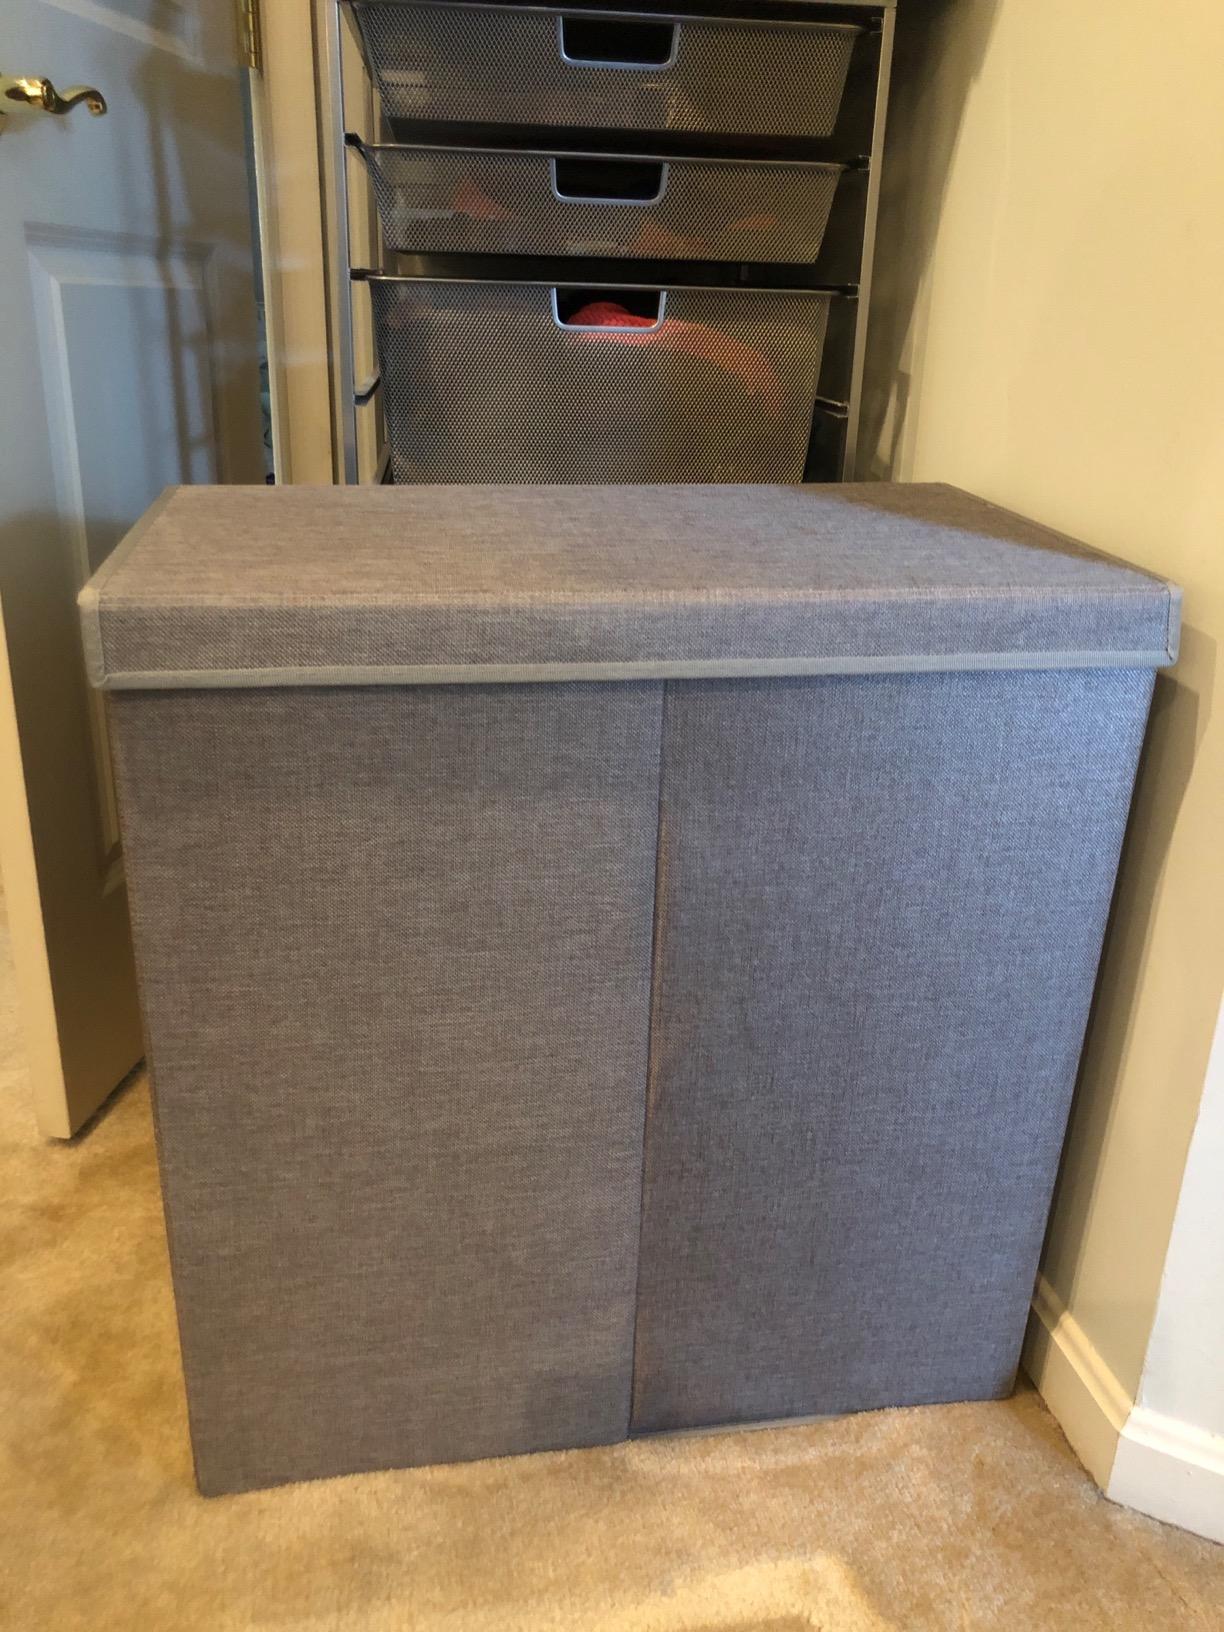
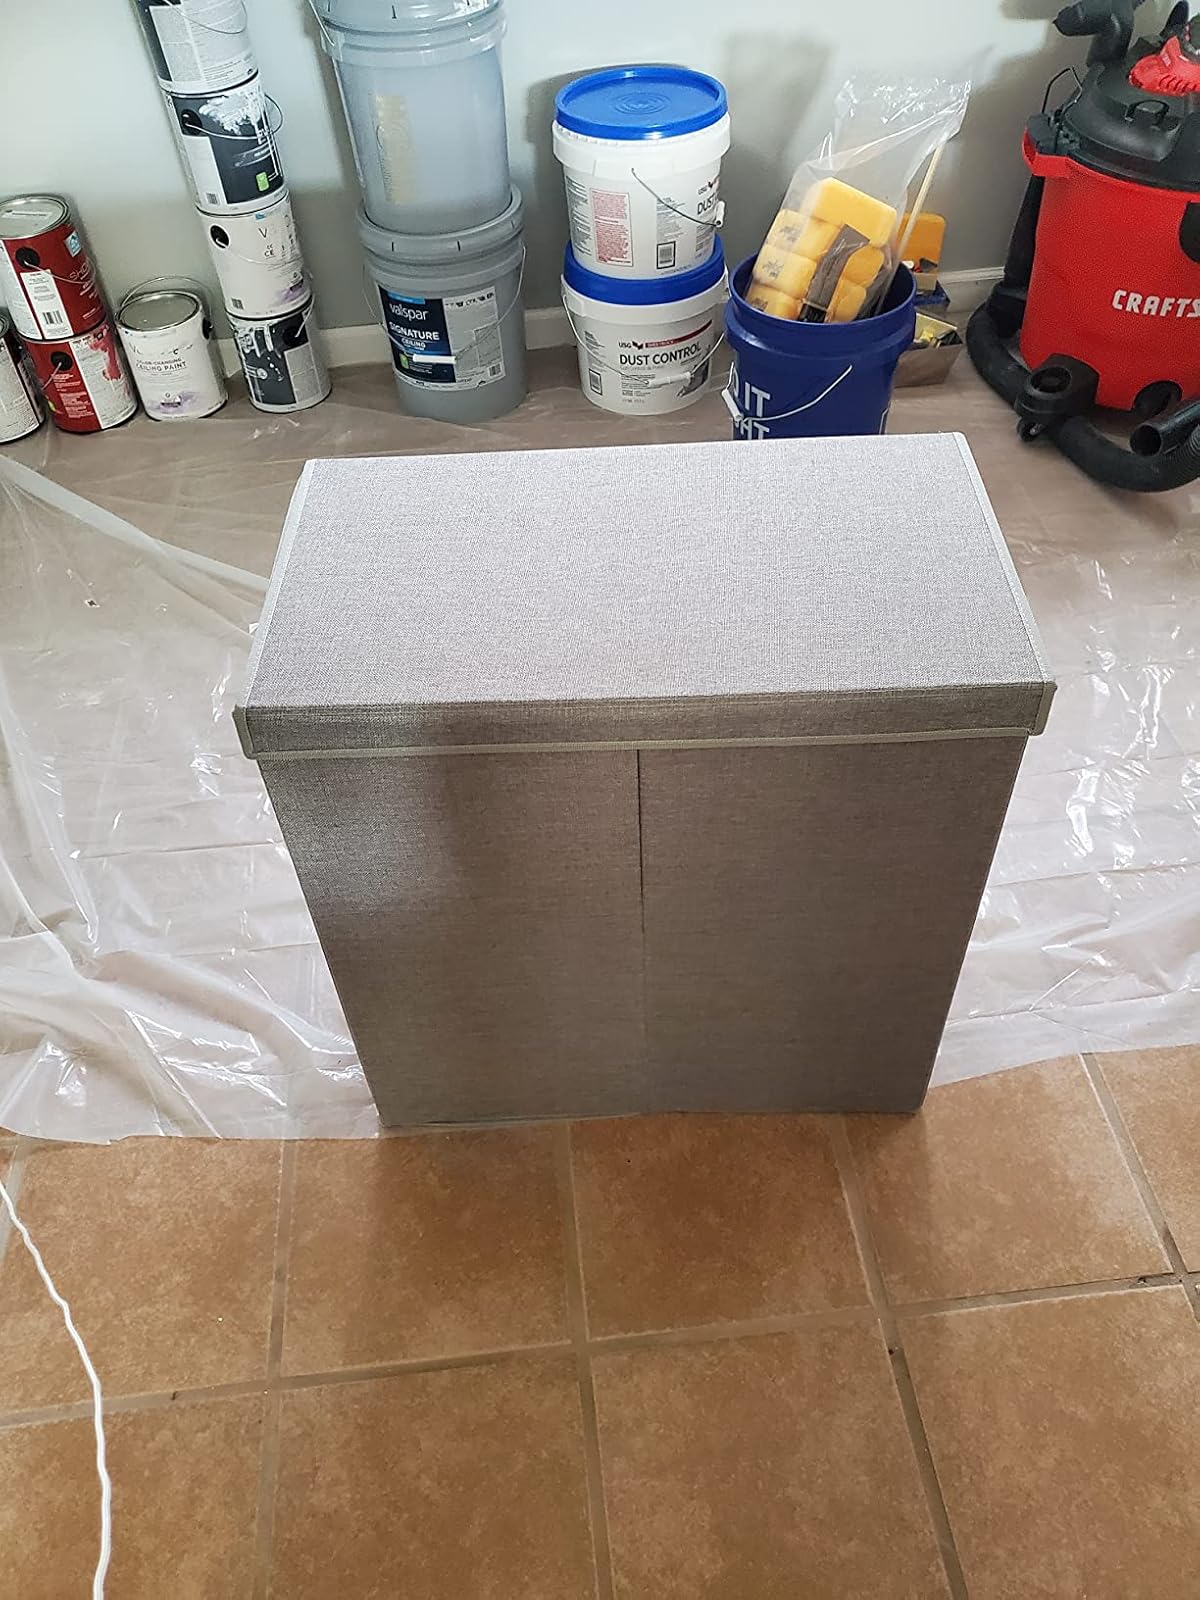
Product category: items_hamper
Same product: yes